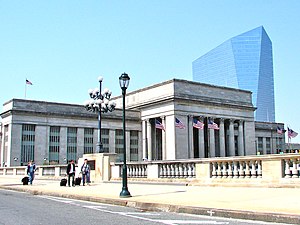
30th Street Station
30th Street Station
30th Street Station er en jernbanestation i Philadelphia i Pennsylvania, USA. Stationen betjenes blandt andre af Amtraks tog i Northeast Corridor og Keystone Corridor. Ved udgangen af regnskabsåret 2010 havde 3.787.331 Amtrak-passagerer benyttet stationen, hvilket gør den til Amtraks tredjetravleste i systemet. Stationen blev indviet i 1933 som Pennsylvania Station-30th Street, navngivet som andre Pennsylvania Stationer. Den er optaget på National Register of Historic Places som et kulturhistorisk bygningsværk.